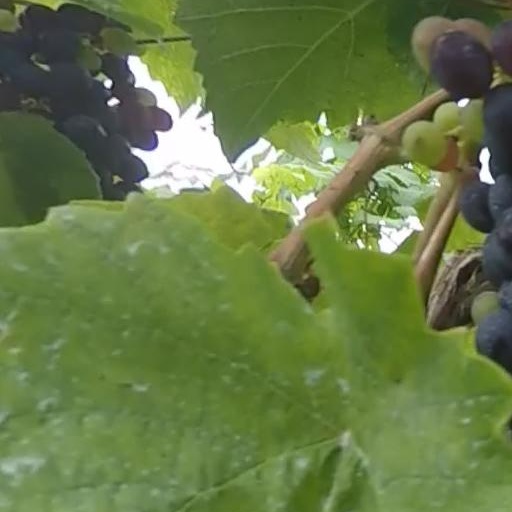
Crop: grape